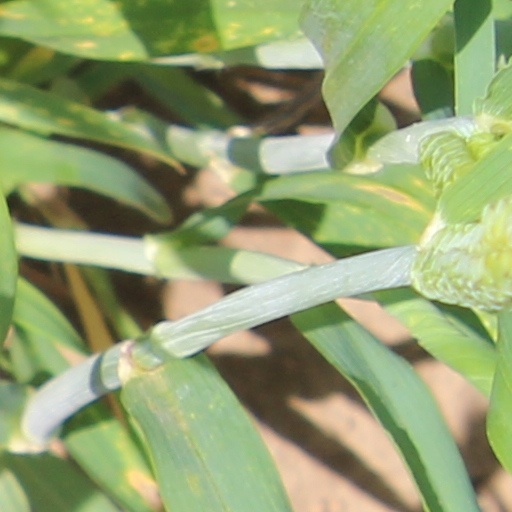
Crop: wheat